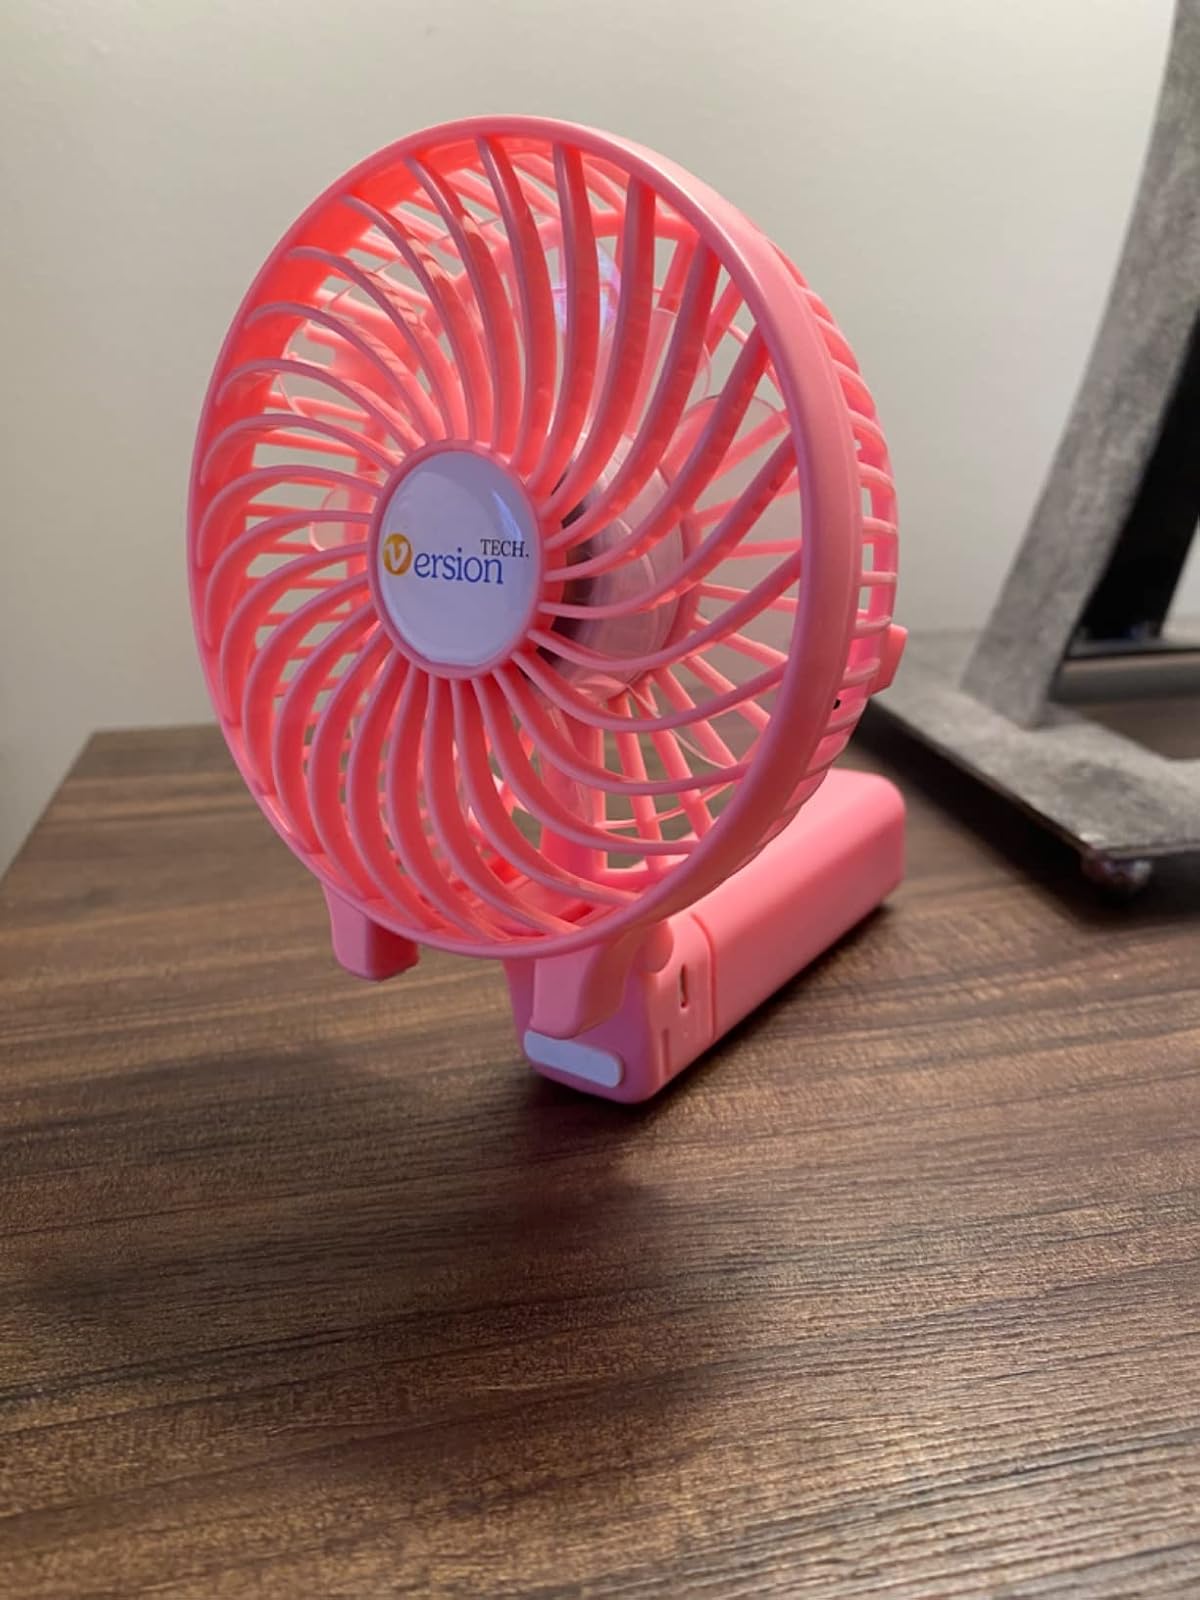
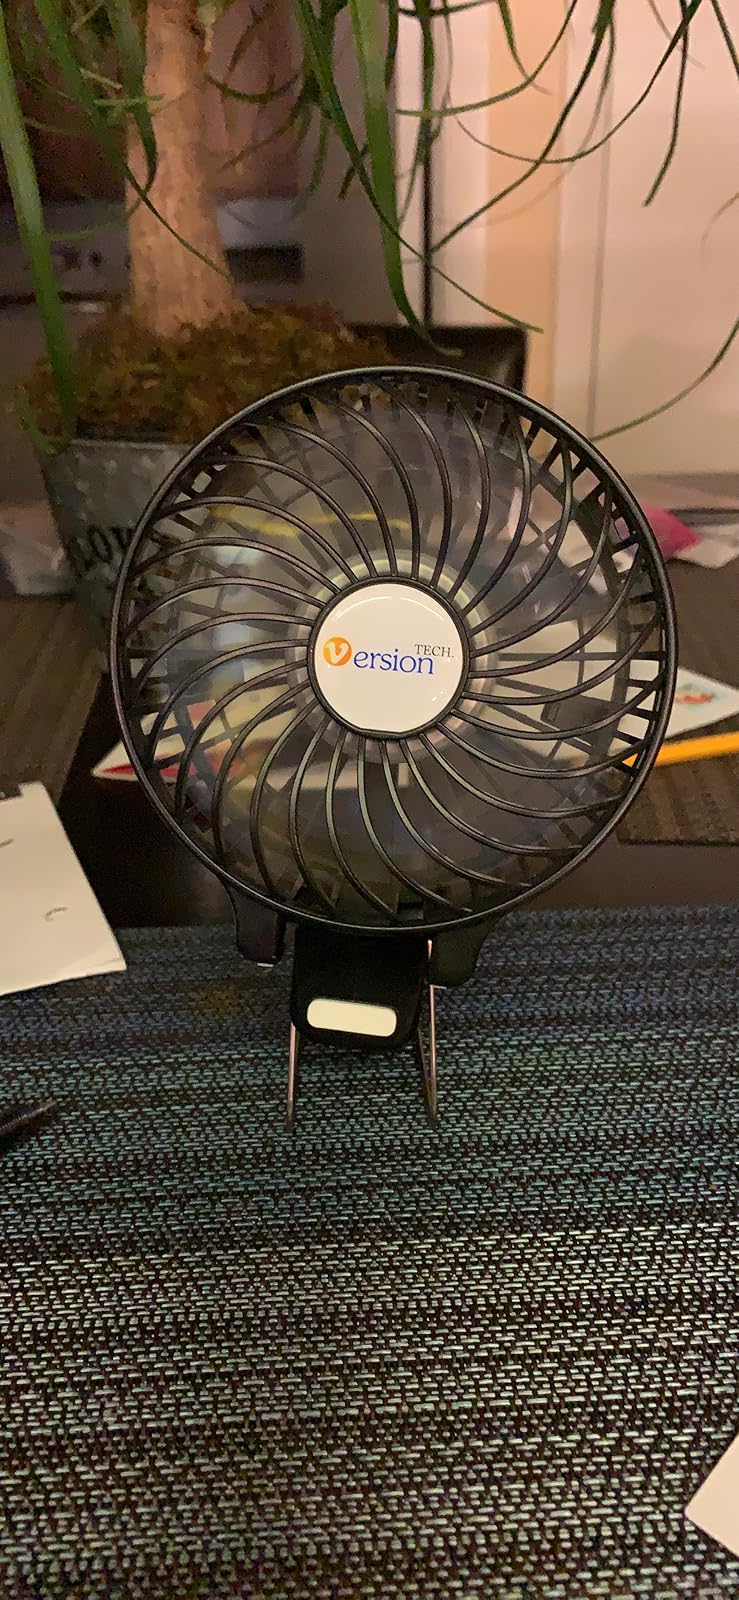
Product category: fan
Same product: no